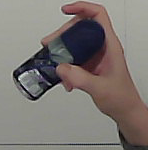
Product: nivea_rollon